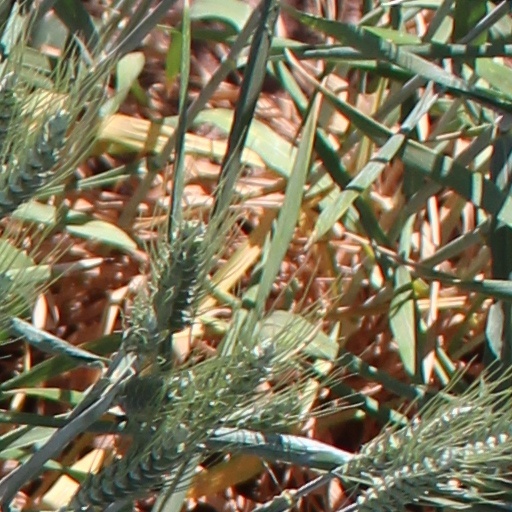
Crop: wheat